Babington, Somerset

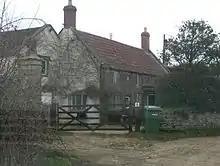
Charity Cottage (or White Cottage) in Charity Lane

Charity Cottage in Charity Lane dates from the 17th century and was built as three cottages, although they have now been converted into one property.